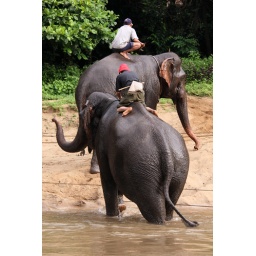
The elephants step out of the river after their morning bath in the Kwai.